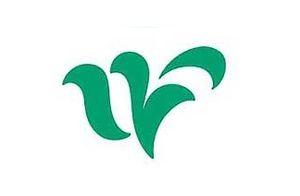
Wakasa est un bourg du district de Mikatakaminaka, dans la préfecture de Fukui, au Japon.